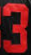
Number: 3